Sky position (RA, Dec in degrees): 239.602, 26.934
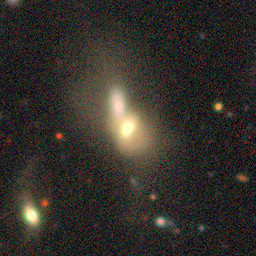
Galaxy morphology: Merging Galaxies